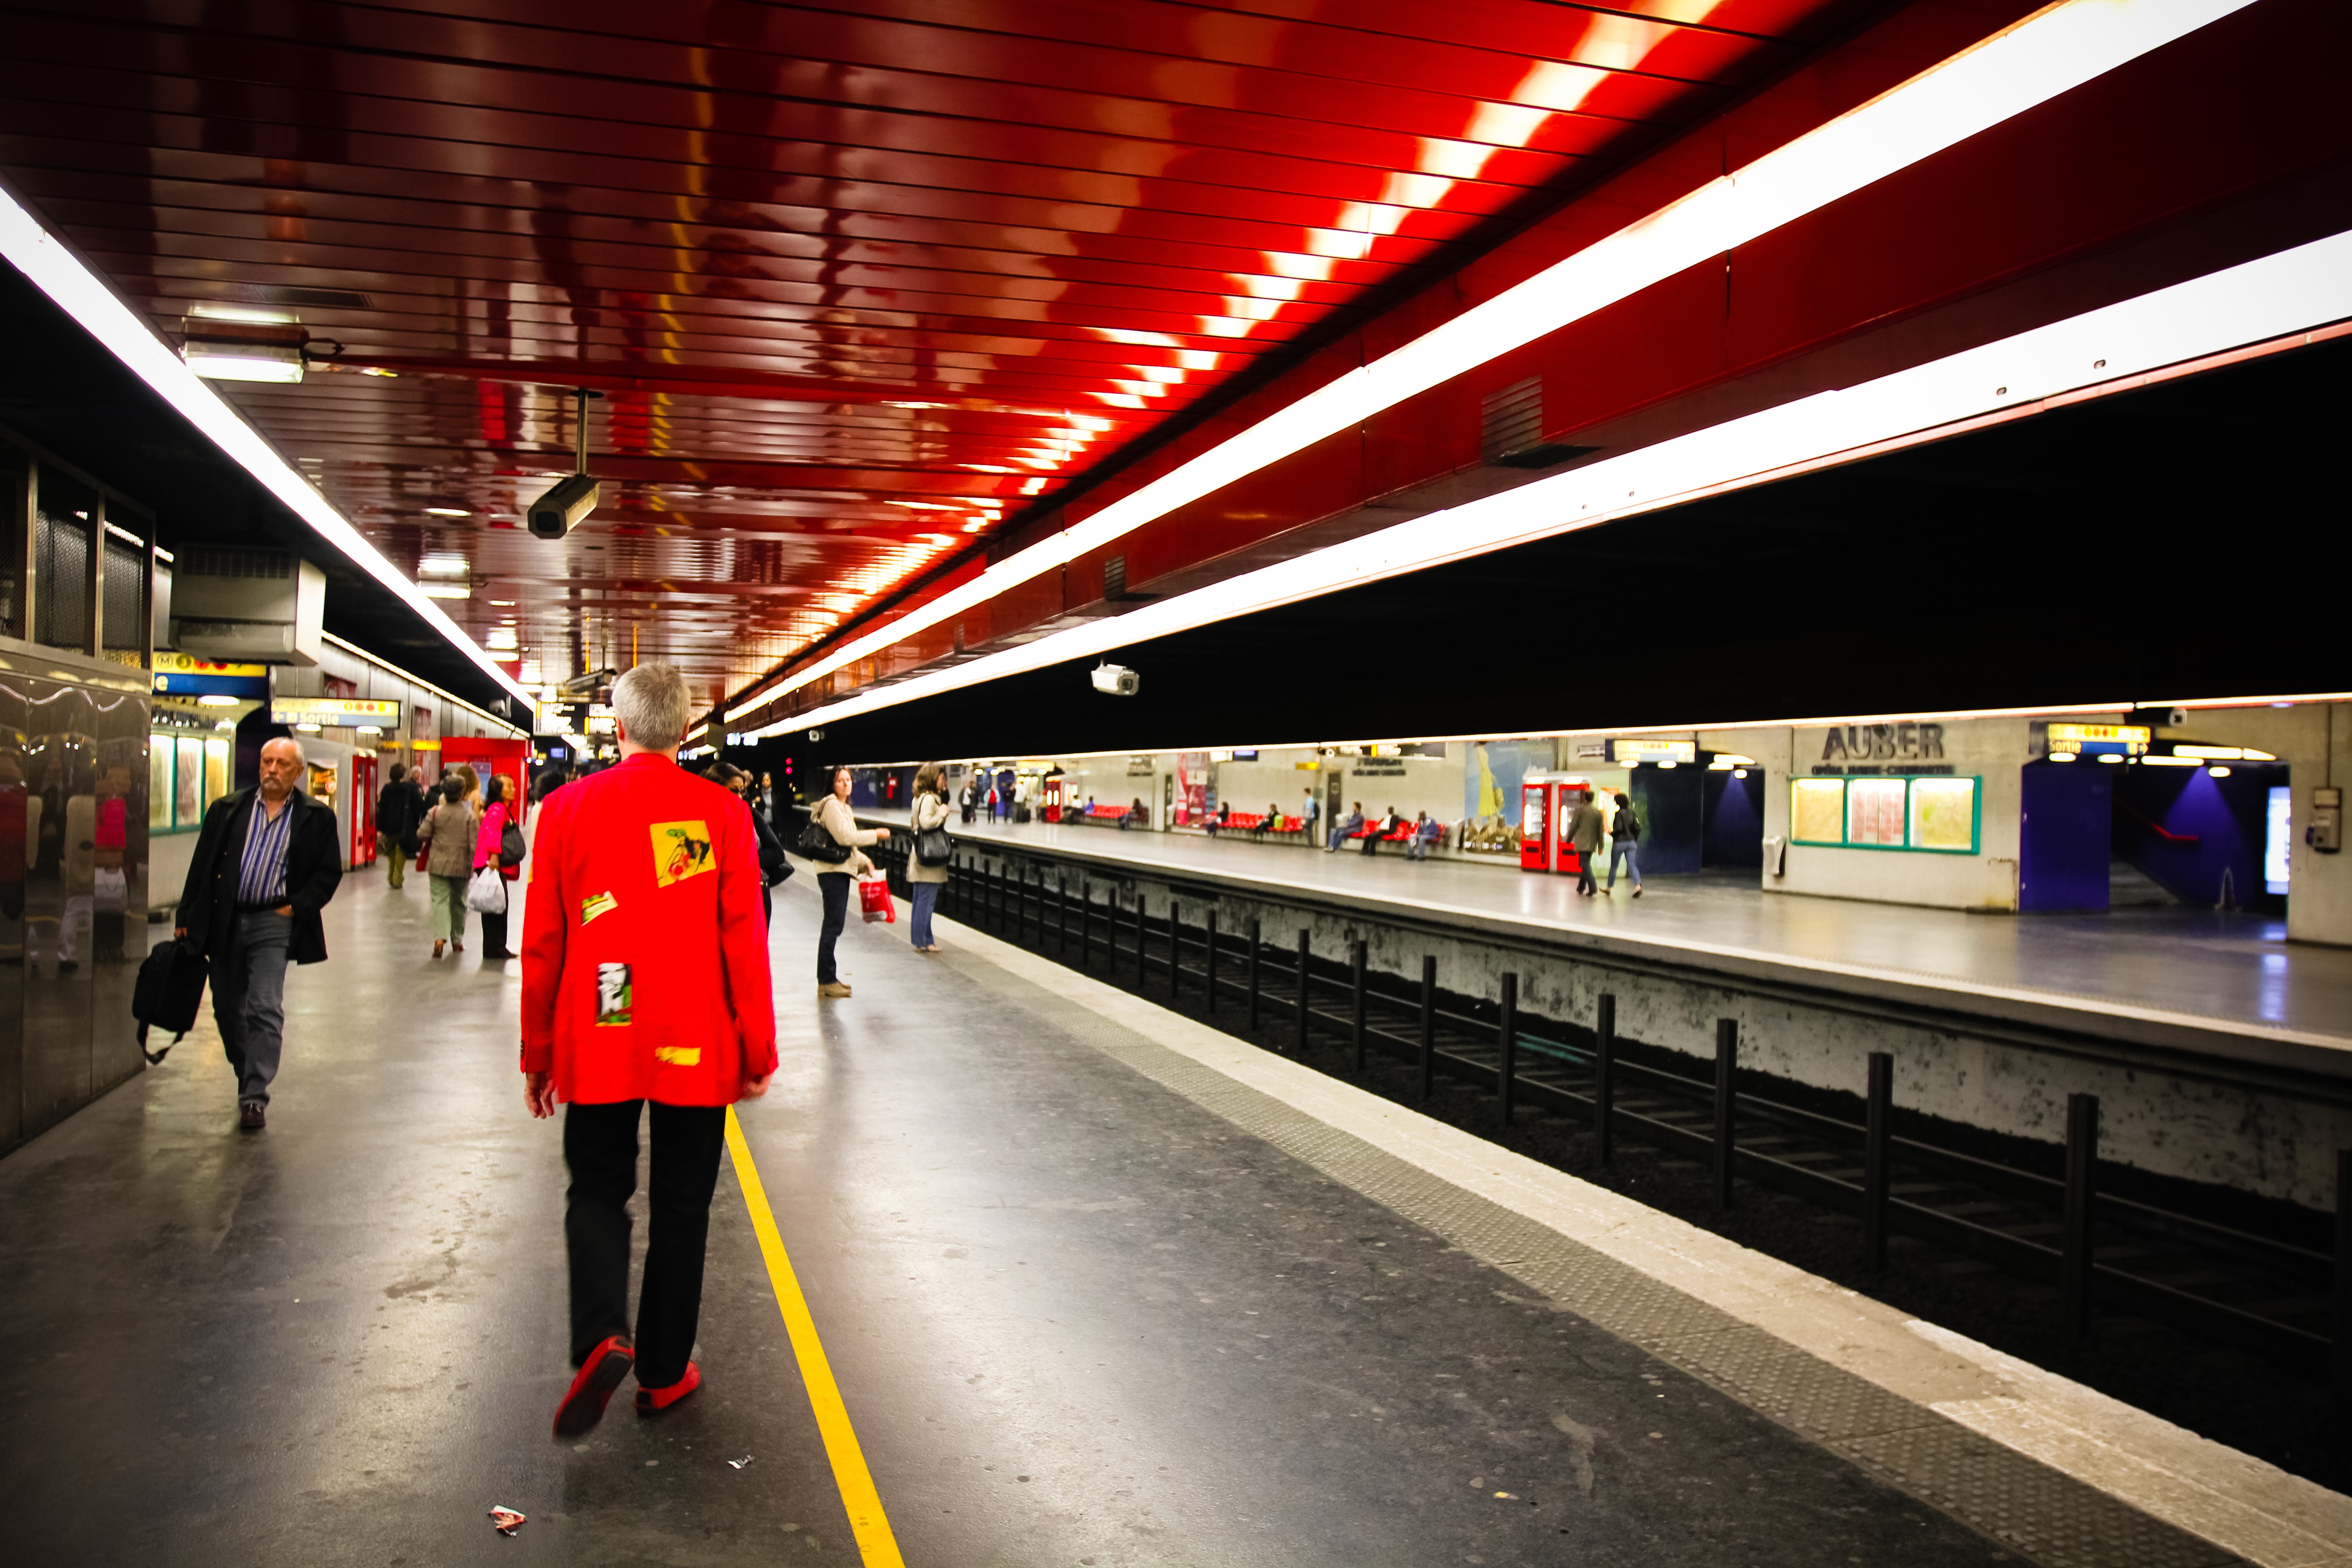
train, transport, vehicle, train station, public transport, metro station, infrastructure, metropolitan area, rapid transit